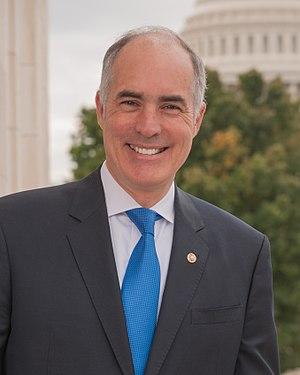
La Pennsylvanie, officiellement Commonwealth de Pennsylvanie est un État des États-Unis, bordé au nord-ouest par le lac Érié, au nord par l'État de New York, à l'est par le New Jersey, au sud par le Delaware, le Maryland et la Virginie-Occidentale et à l'ouest par l'Ohio.
Depuis l'indépendance des États-Unis, l'État de Pennsylvanie élit deux sénateurs, membres du Sénat fédéral.
Robert Patrick Casey, Jr. dit Bob Casey, Jr., né le 13 avril 1960 à Scranton en Pennsylvanie, est un homme politique américain, membre du Parti démocrate, ancien trésorier d'État de Pennsylvanie et, depuis janvier 2007, sénateur fédéral de son État.